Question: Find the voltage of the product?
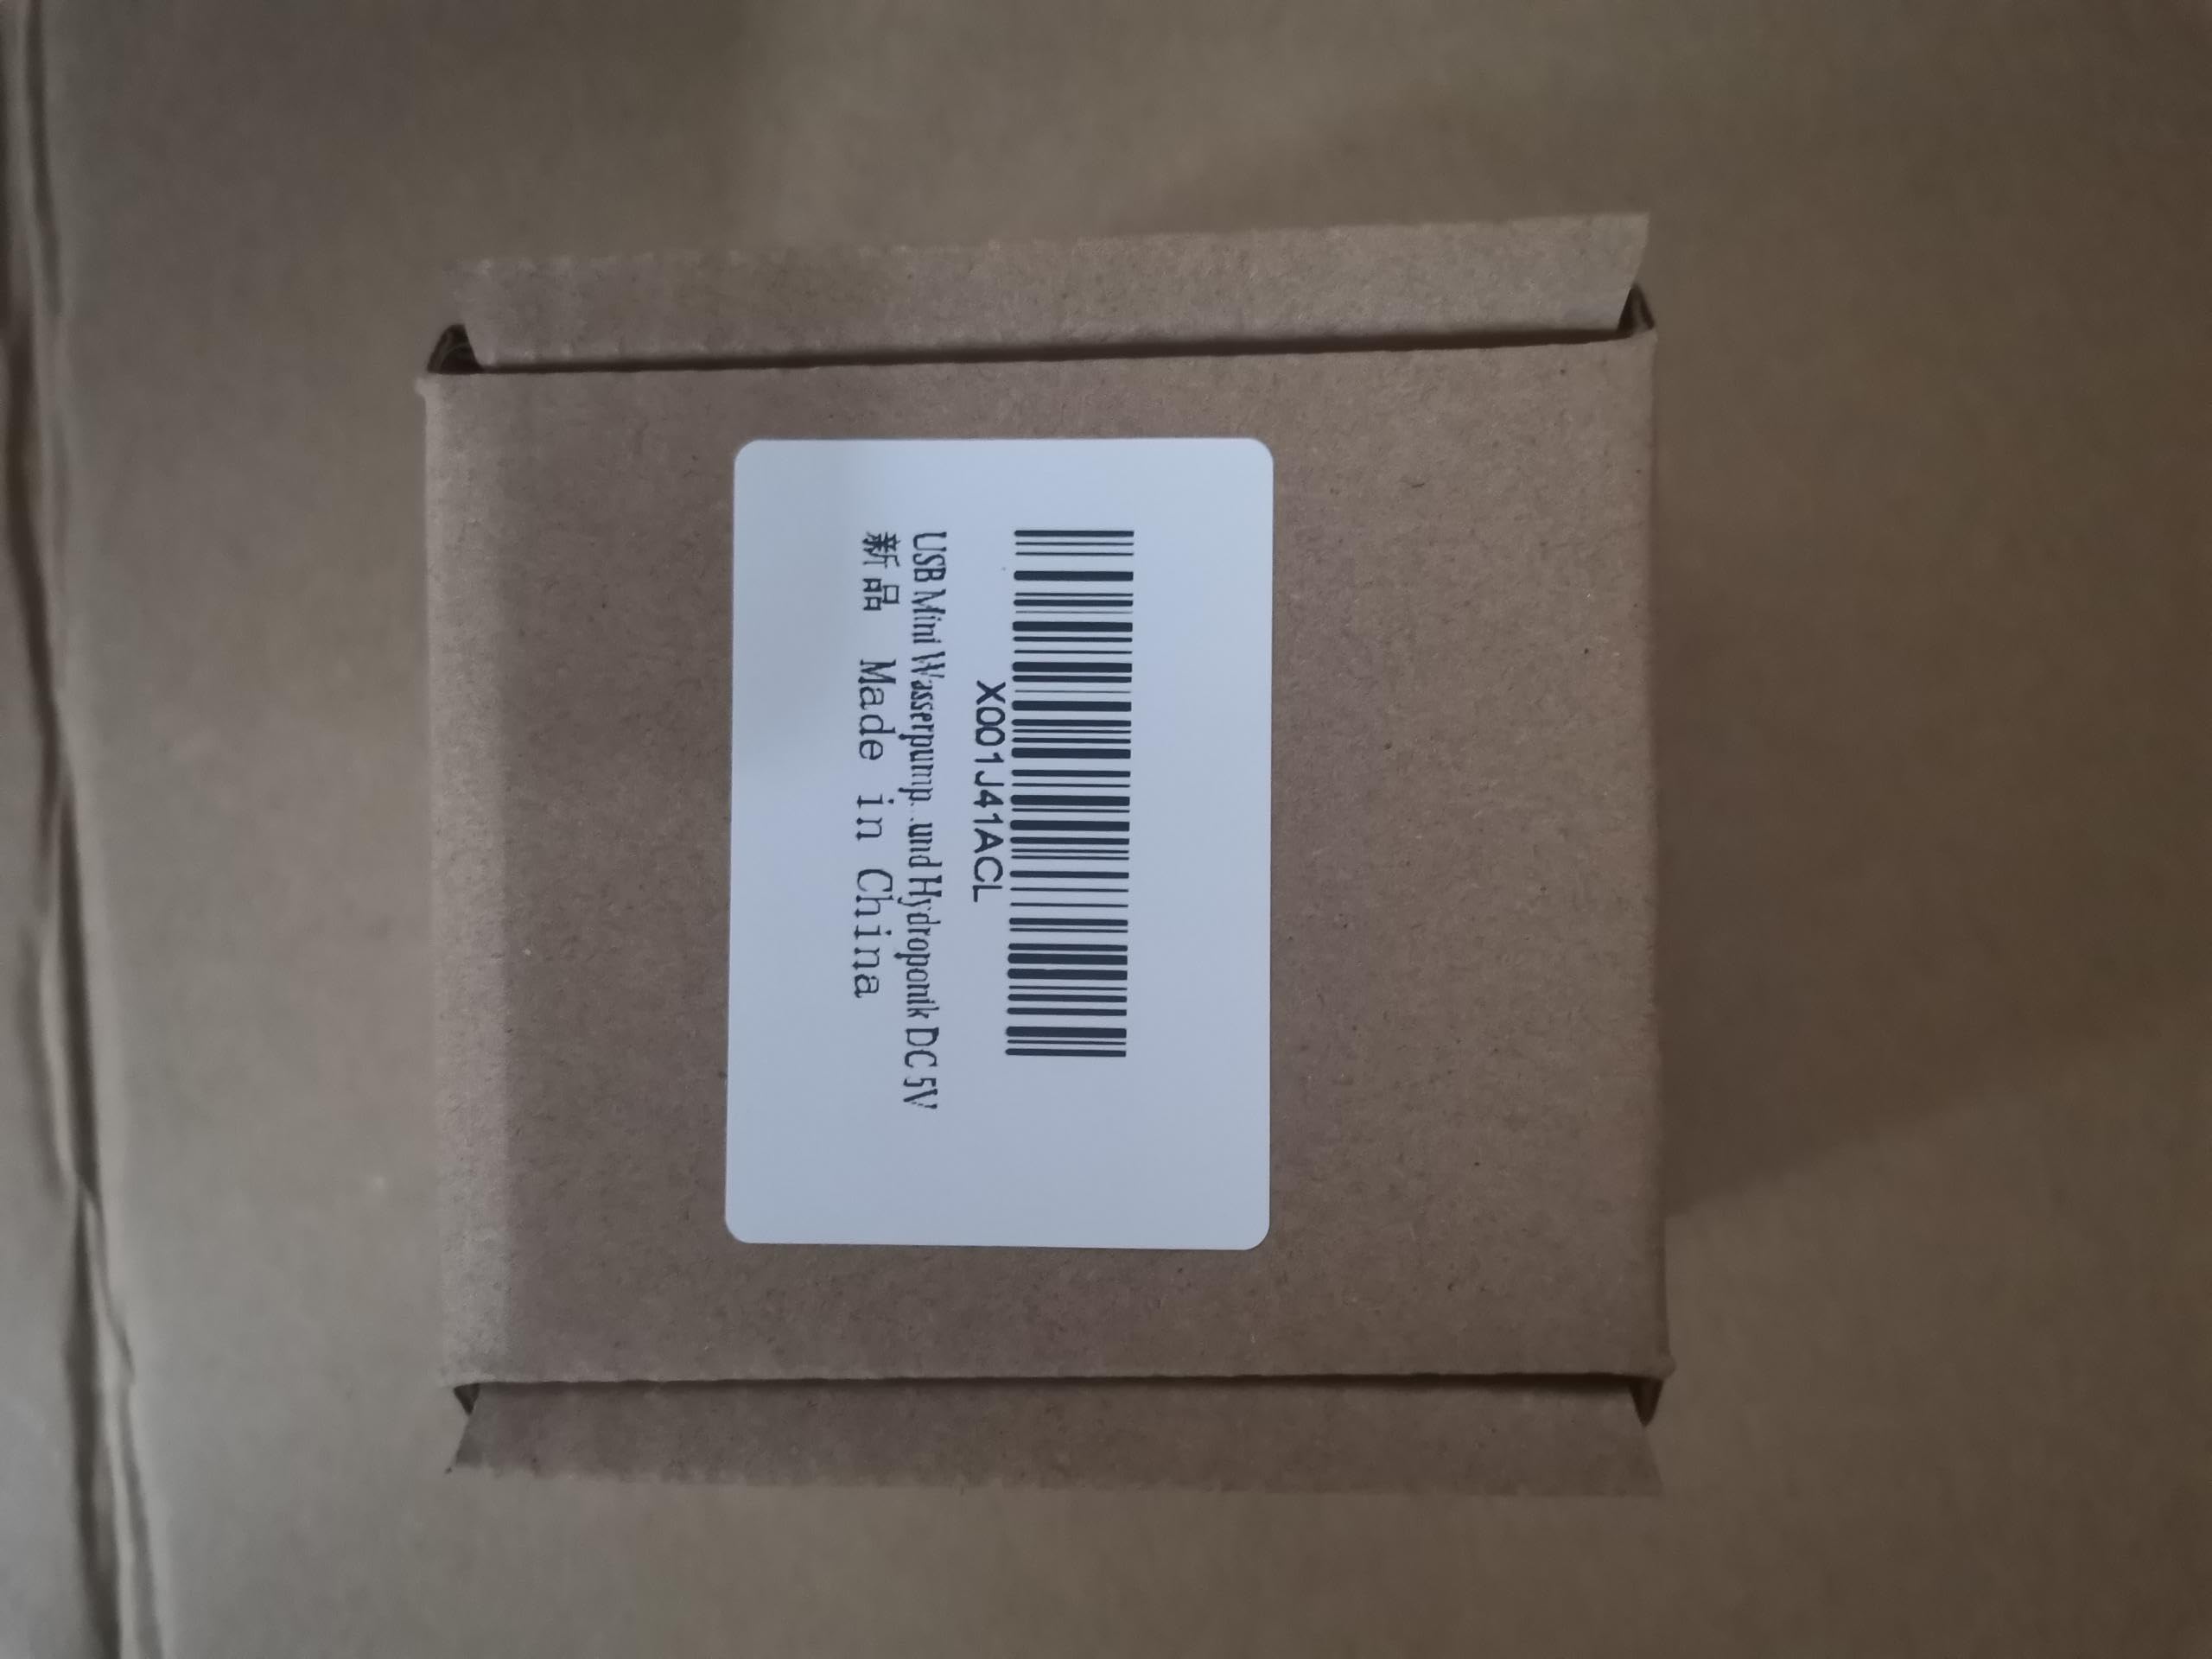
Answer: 5.0 volt